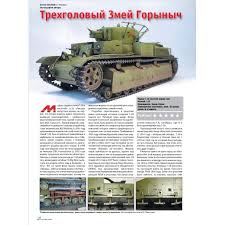
Label: BTR